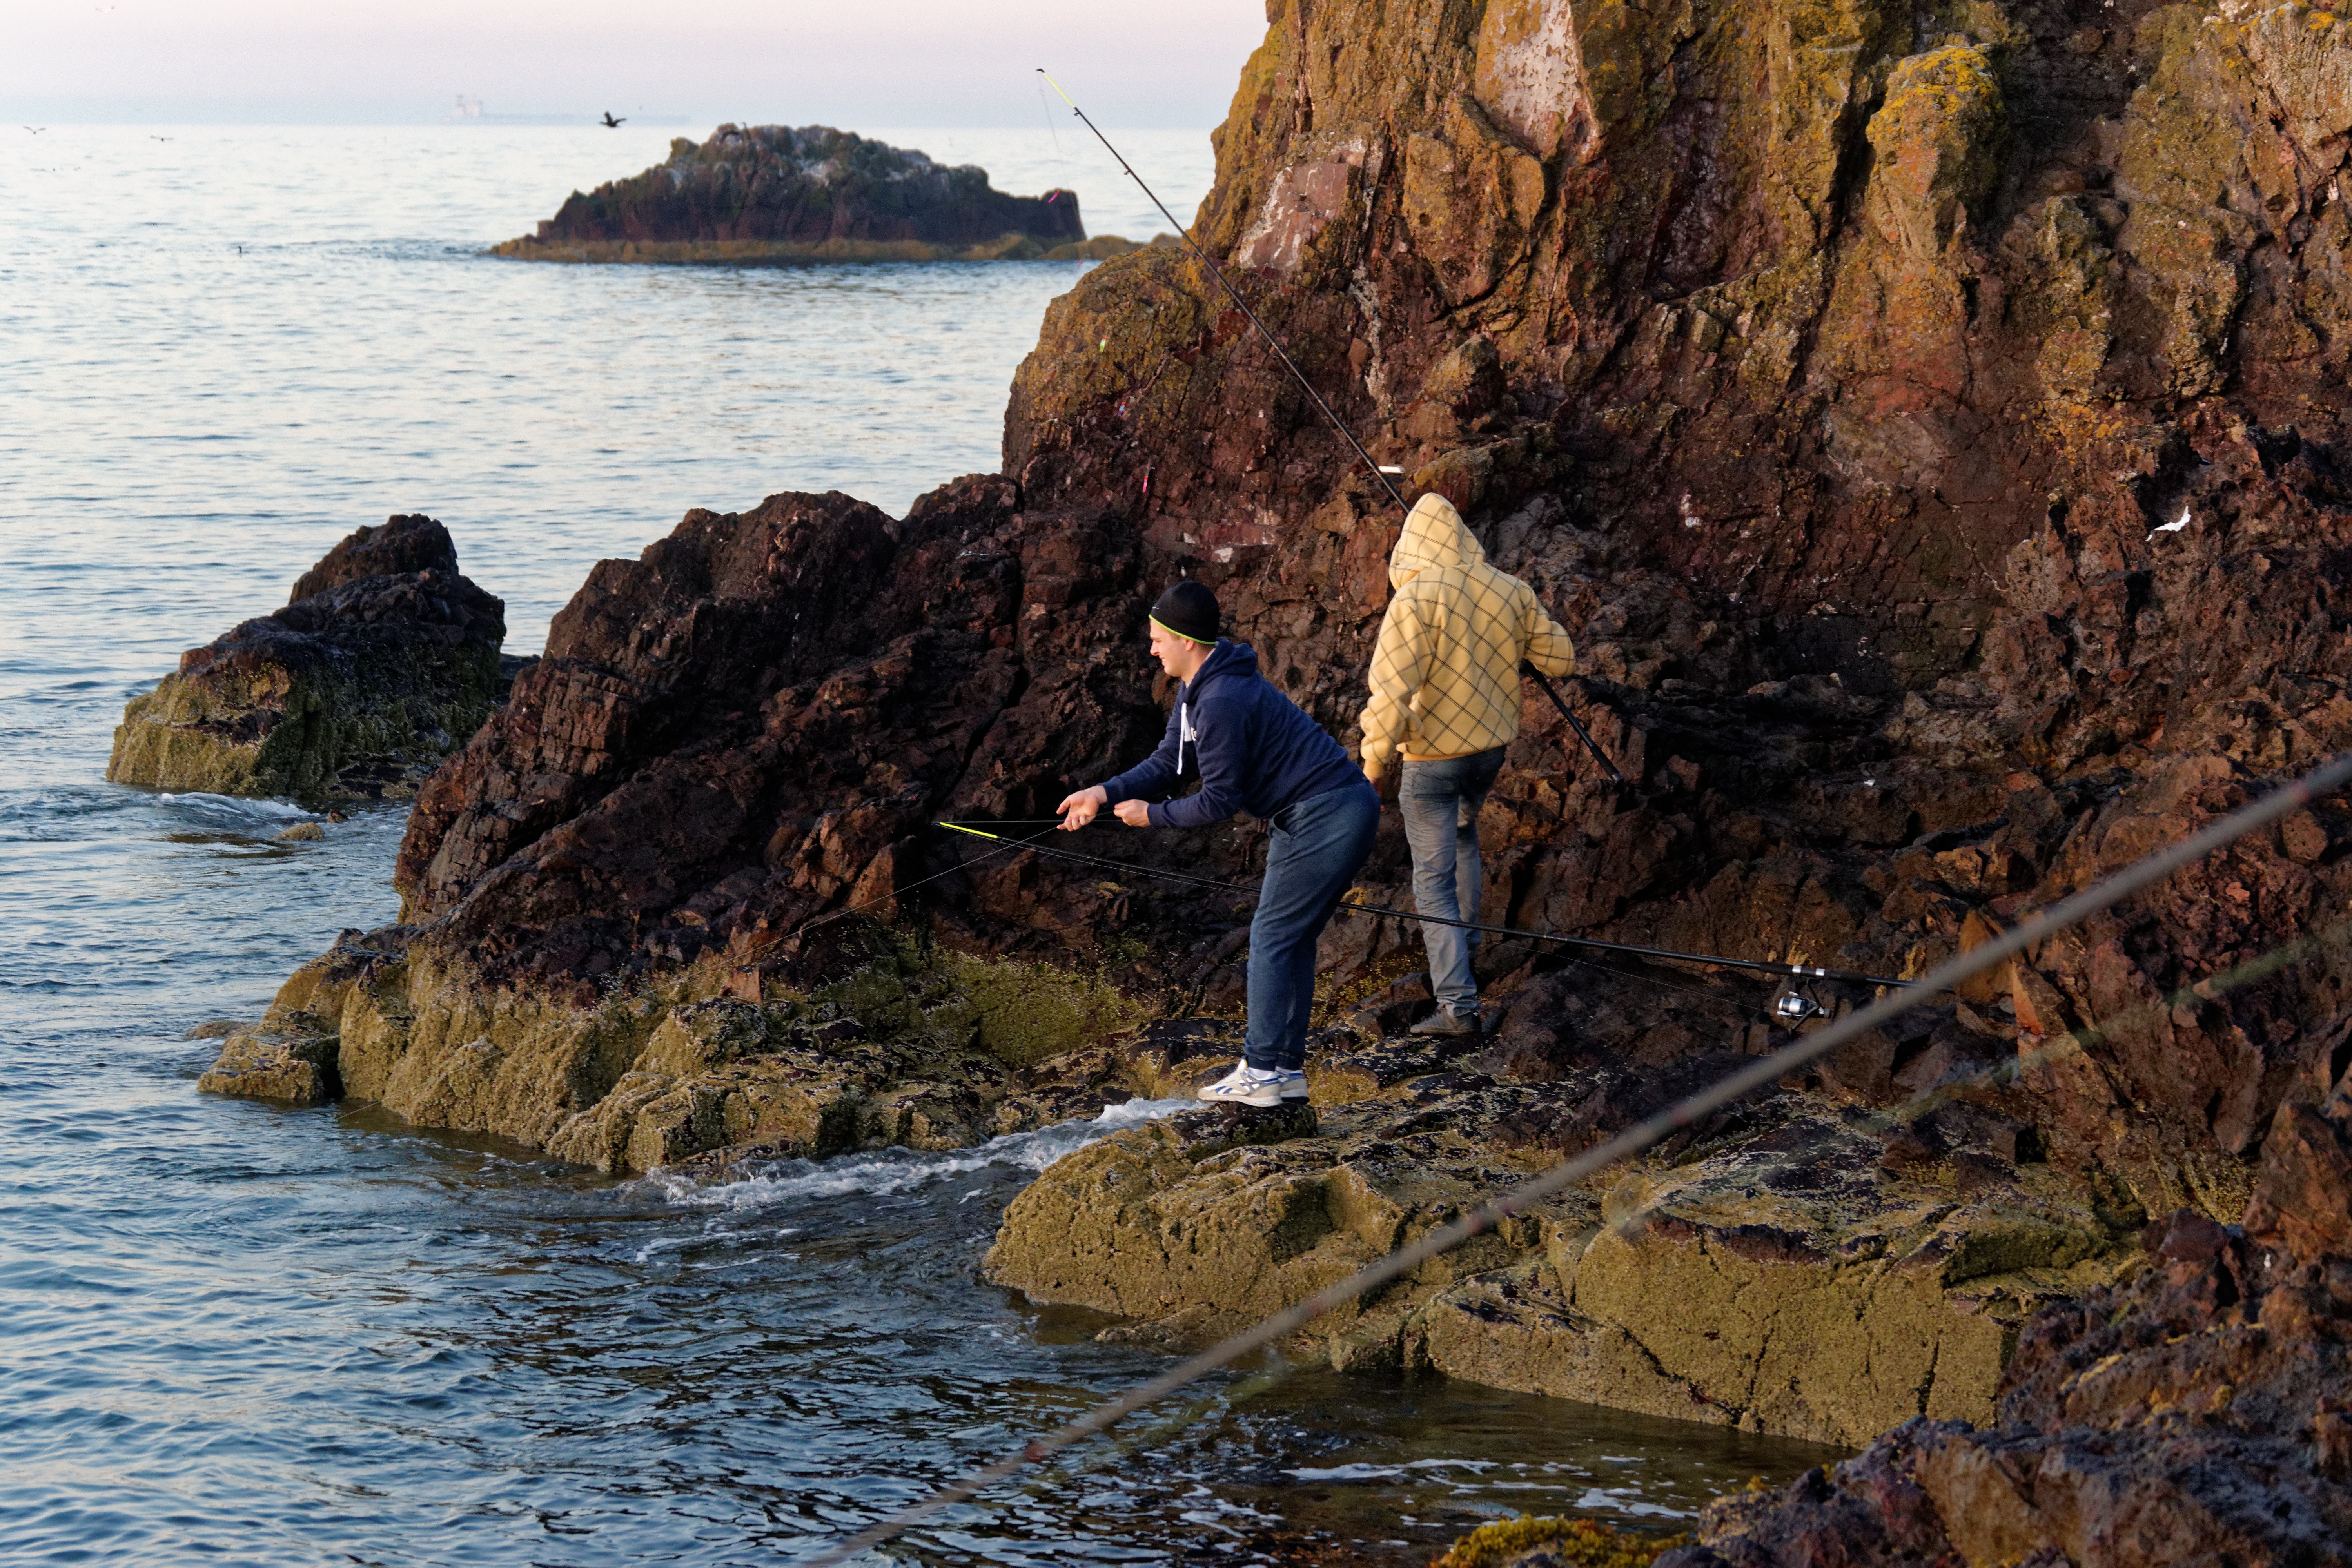
man, sea, coast, outdoor, rock, person, group, people, sunset, sport, shore, boy, recreation, cliff, dusk, evening, fishing, fisherman, bay, fish, together, leisure, terrain, rocks, relaxation, geology, rod, fishermen, catch, adult, cape, hobby, fishing rods, anglers, rock fishing